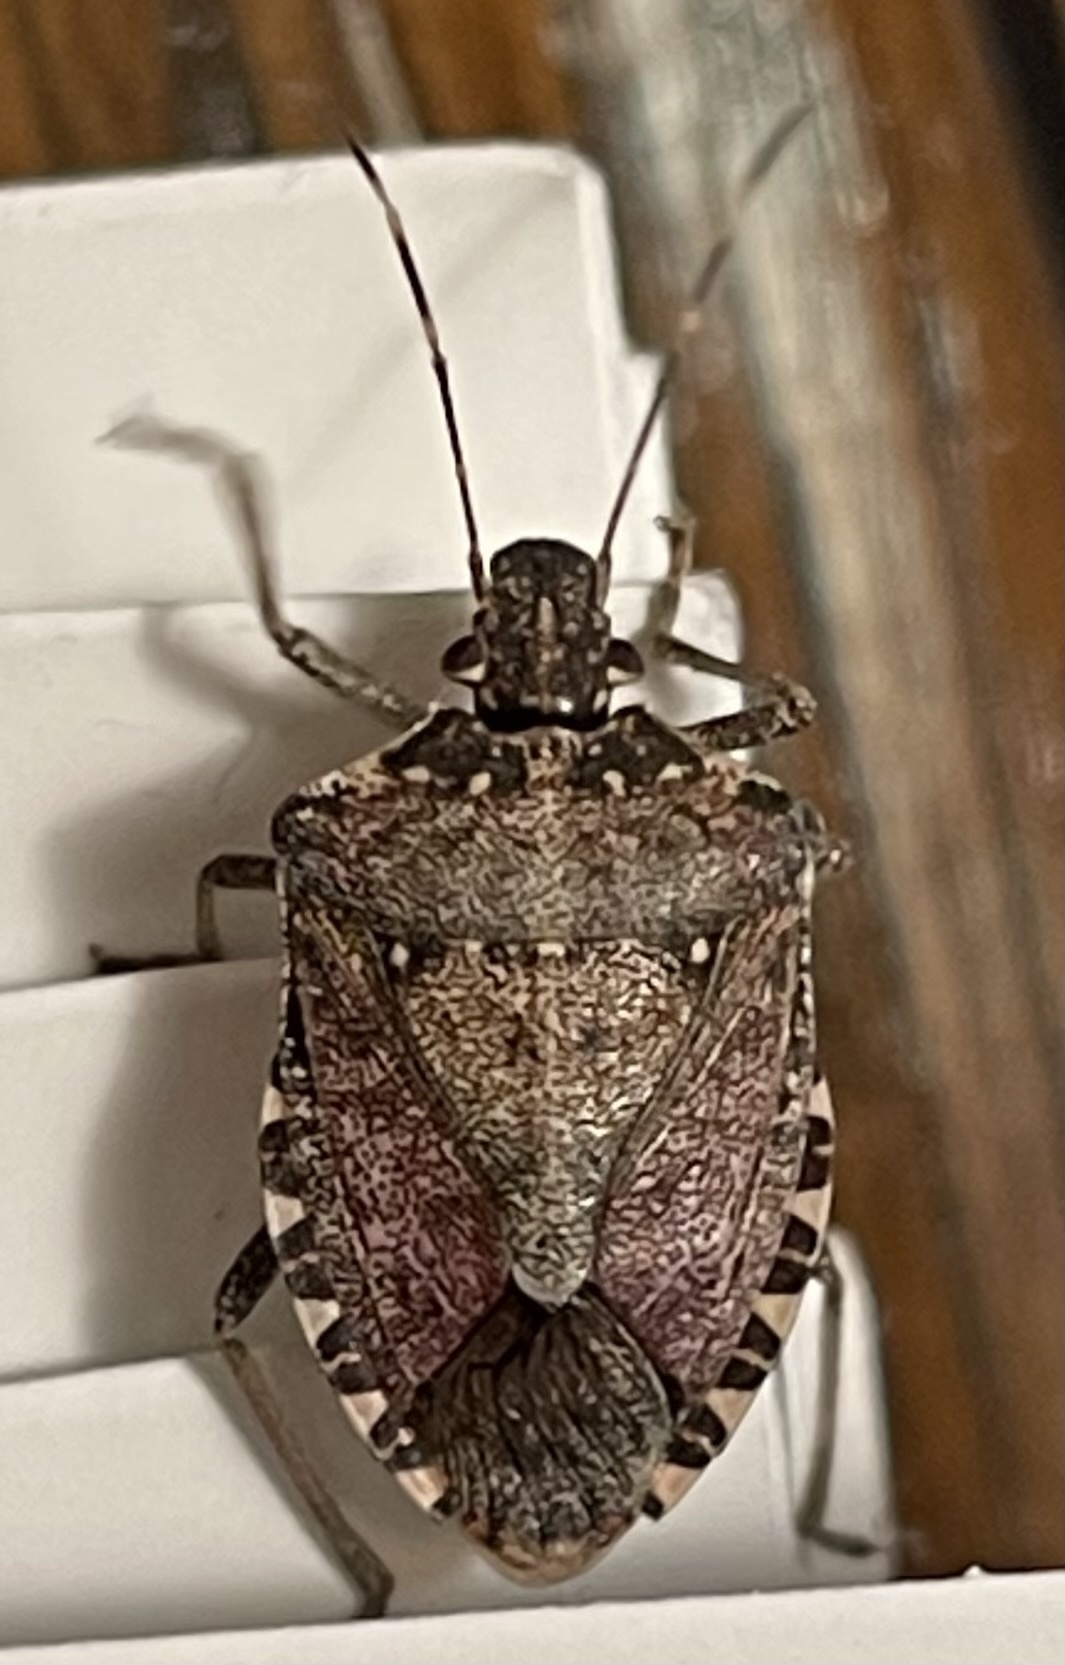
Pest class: stink_bug